Jaromarsburg

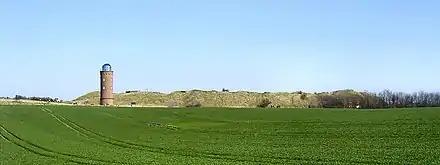
Ramparts of the Jaromarsburg

The Jaromarsburg was a cult site for the Slavic tribe of Rani dedicated to the god Svantovit and used from the 9th to the 12th century. It was located on the northeastern tip of the Baltic Sea island of Rügen at Cape Arkona, and was protected on two sides by the cliffed coast and from the land side by a Slavic burgwall.